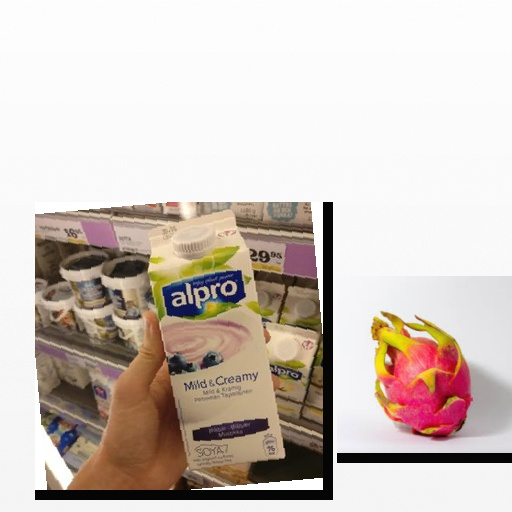
Food items: blueberry_soy_yogurt, dragon_fruit